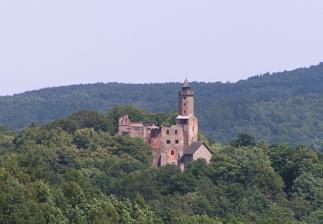
Building: Grodno Castle (Poland)
Country: Poland
Year built: 1193
Historic site in Lower Silesian Voivodeship, in Poland Grodno Castle Grodno Castle Location Zagórze Śląskie , Lower Silesian Voivodeship , in Poland Coordinates 50°45′01″N 16°24′39″E / 50.75028°N 16.41083°E / 50.75028; 16.41083 Built 1193 Architectural style(s) Gothic Renaissance Location of the Grodno Castle in Poland Show map of Poland Grodno Castle (Poland) (Lower Silesian Voivodeship) Show map of Lower Silesian Voivodeship Grodno Castle (German: Kynsburg ) is a castle located in the southern parts of the Wałbrzych Mountains, on the Choina Mountain (450 metres), standing to the left of the river Bystrzyca . The valley of this river, formerly known as the Silesian Valley (Śląska Dolina, Polish ), creates a natural boundary between the Owl Mountains and to the west of it the Wałbrzych Mountains. The castle is located in Zagórze Śląskie (11 km east of Wałbrzych ), Lower Silesian Voivodeship in Poland . The picturesque location of the castle is exacerbated by the barraged Lubachowskie Lake in the foothills of the mountain. History According to tradition the castle was built in 1193, by Duke Bolesław I the Tall . The castle, together with a network of fortresses was used as a defense line between the Duchy of Jawor and the Kingdom of Bohemia . In the sixteenth century Grodno Castle was expanded by a gatehouse , on which there is precious sgraffito , and a sundial clock from 1716. The castle was devastated in battles against the Swedes during the Thirty Years' War , slowly falling into ruins. In the nineteenth century the tower had collapsed. The last owner of Grodno, was the Zedlitz family, which had continued renovation works and strengthened the castle. When the region fell to Poland in 1945, the castle was initially renamed as Zamek Chojny , only later called Zamek Grodno . Gate tower Main gate Courtyard Entrance to a gatehouse See also Castles in Poland Wikimedia Commons has media related to Grodno Castle . References